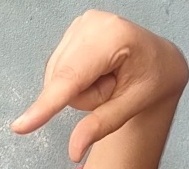
ASL sign: Q